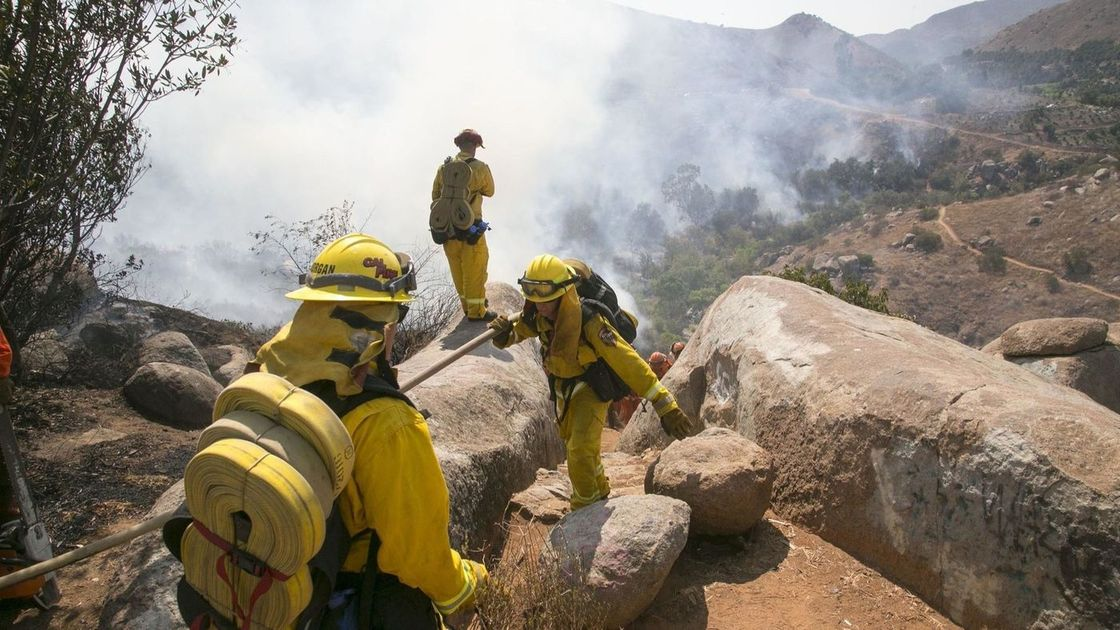
Fire: no
Smoke: yes